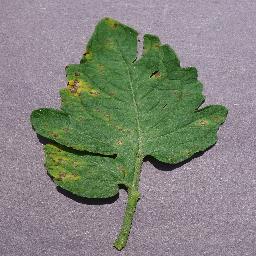
Label: Tomato___Septoria_leaf_spot